Water on Mars

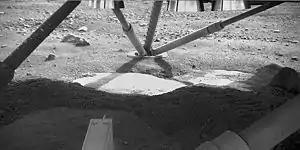
View underneath "Phoenix" lander showing water ice exposed by the landing retrorockets.

The "Phoenix" lander (2008) also confirmed the existence of large amounts of water ice in the northern region of Mars. This finding was predicted by previous orbital data and theory, and was measured from orbit by the Mars Odyssey instruments. On June 19, 2008, NASA announced that dice-sized clumps of bright material in the "Dodo-Goldilocks" trench, dug by the robotic arm, had vaporized over the course of four days, strongly indicating that the bright clumps were composed of water ice that sublimes following exposure. Recent radiative transfer modeling has shown that this water ice was snow with a grain size of ~350 μm with 0.015% dust. Even though CO (dry ice) also sublimes under the conditions present, it would do so at a rate much faster than observed. On July 31, 2008, NASA announced that "Phoenix" further confirmed the presence of water ice at its landing site. During the initial heating cycle of a sample, the mass spectrometer detected water vapor when the sample temperature reached . Stable liquid water cannot exist on the surface of Mars with its present low atmospheric pressure and temperature (it would boil), except at the lowest elevations for short periods.